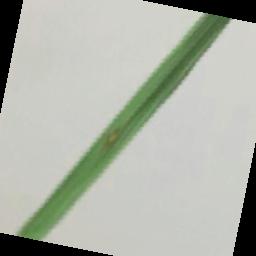
Label: Rice___Leaf_Blast